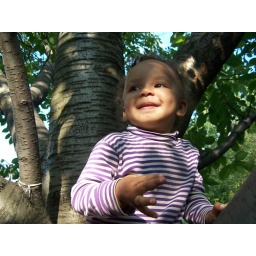
monkey in a tree